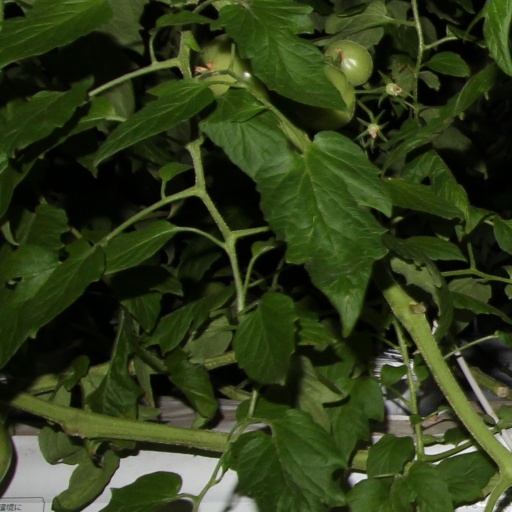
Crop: tomato